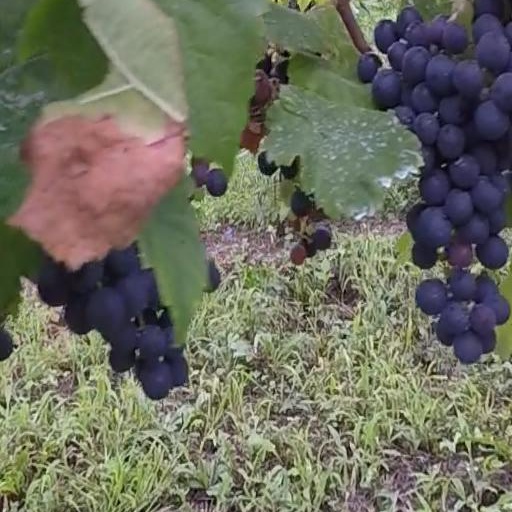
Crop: grape